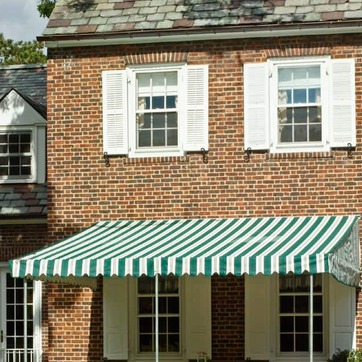
Material: brick